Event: Nepal Earthquake
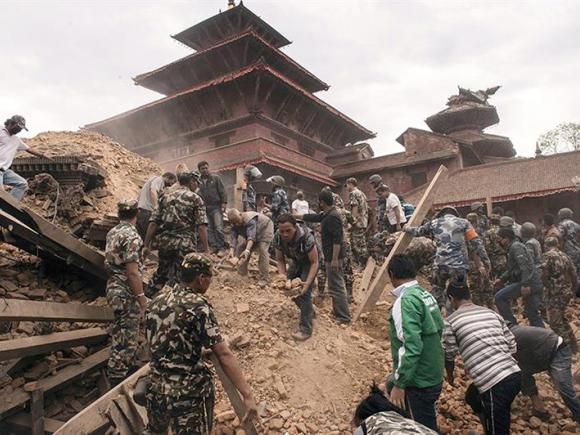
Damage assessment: damage